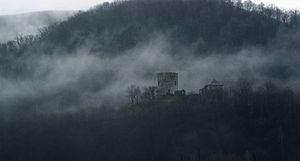
Chateau des Angles (65 Hautes-Pyrénées). Auteur de la photographie.
Le canton de Lourdes-Est est un ancien canton français situé dans le département des Hautes-Pyrénées et la région Midi-Pyrénées. En application du redécoupage cantonal de 2014 en France, le canton de Lourdes-Est se retrouve désormais dans le canton de Lourdes-2, qui correspond à l'ancien canton de Lourdes-Est augmenté de la commune d'Adé.
La Baronnie des Angles est le nom d'un petit territoire situé dans le Pays de Lourdes, dans le département français des Hautes-Pyrénées). Administrativement, il se situe dans le canton de Lourdes-Est devenu canton de Lourdes-2. Il ne doit pas être confondu avec les Baronnies, autre territoire des Hautes-Pyrénées compris entre Lannemezan et Bagnères-de-Bigorre.